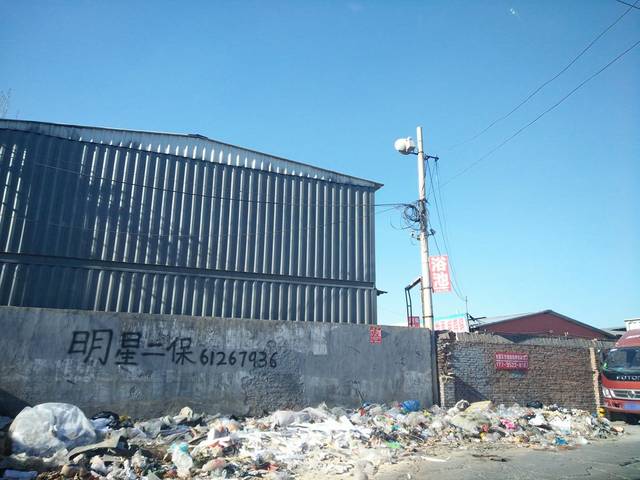
Region: China
Coordinates: 39.722, 116.37